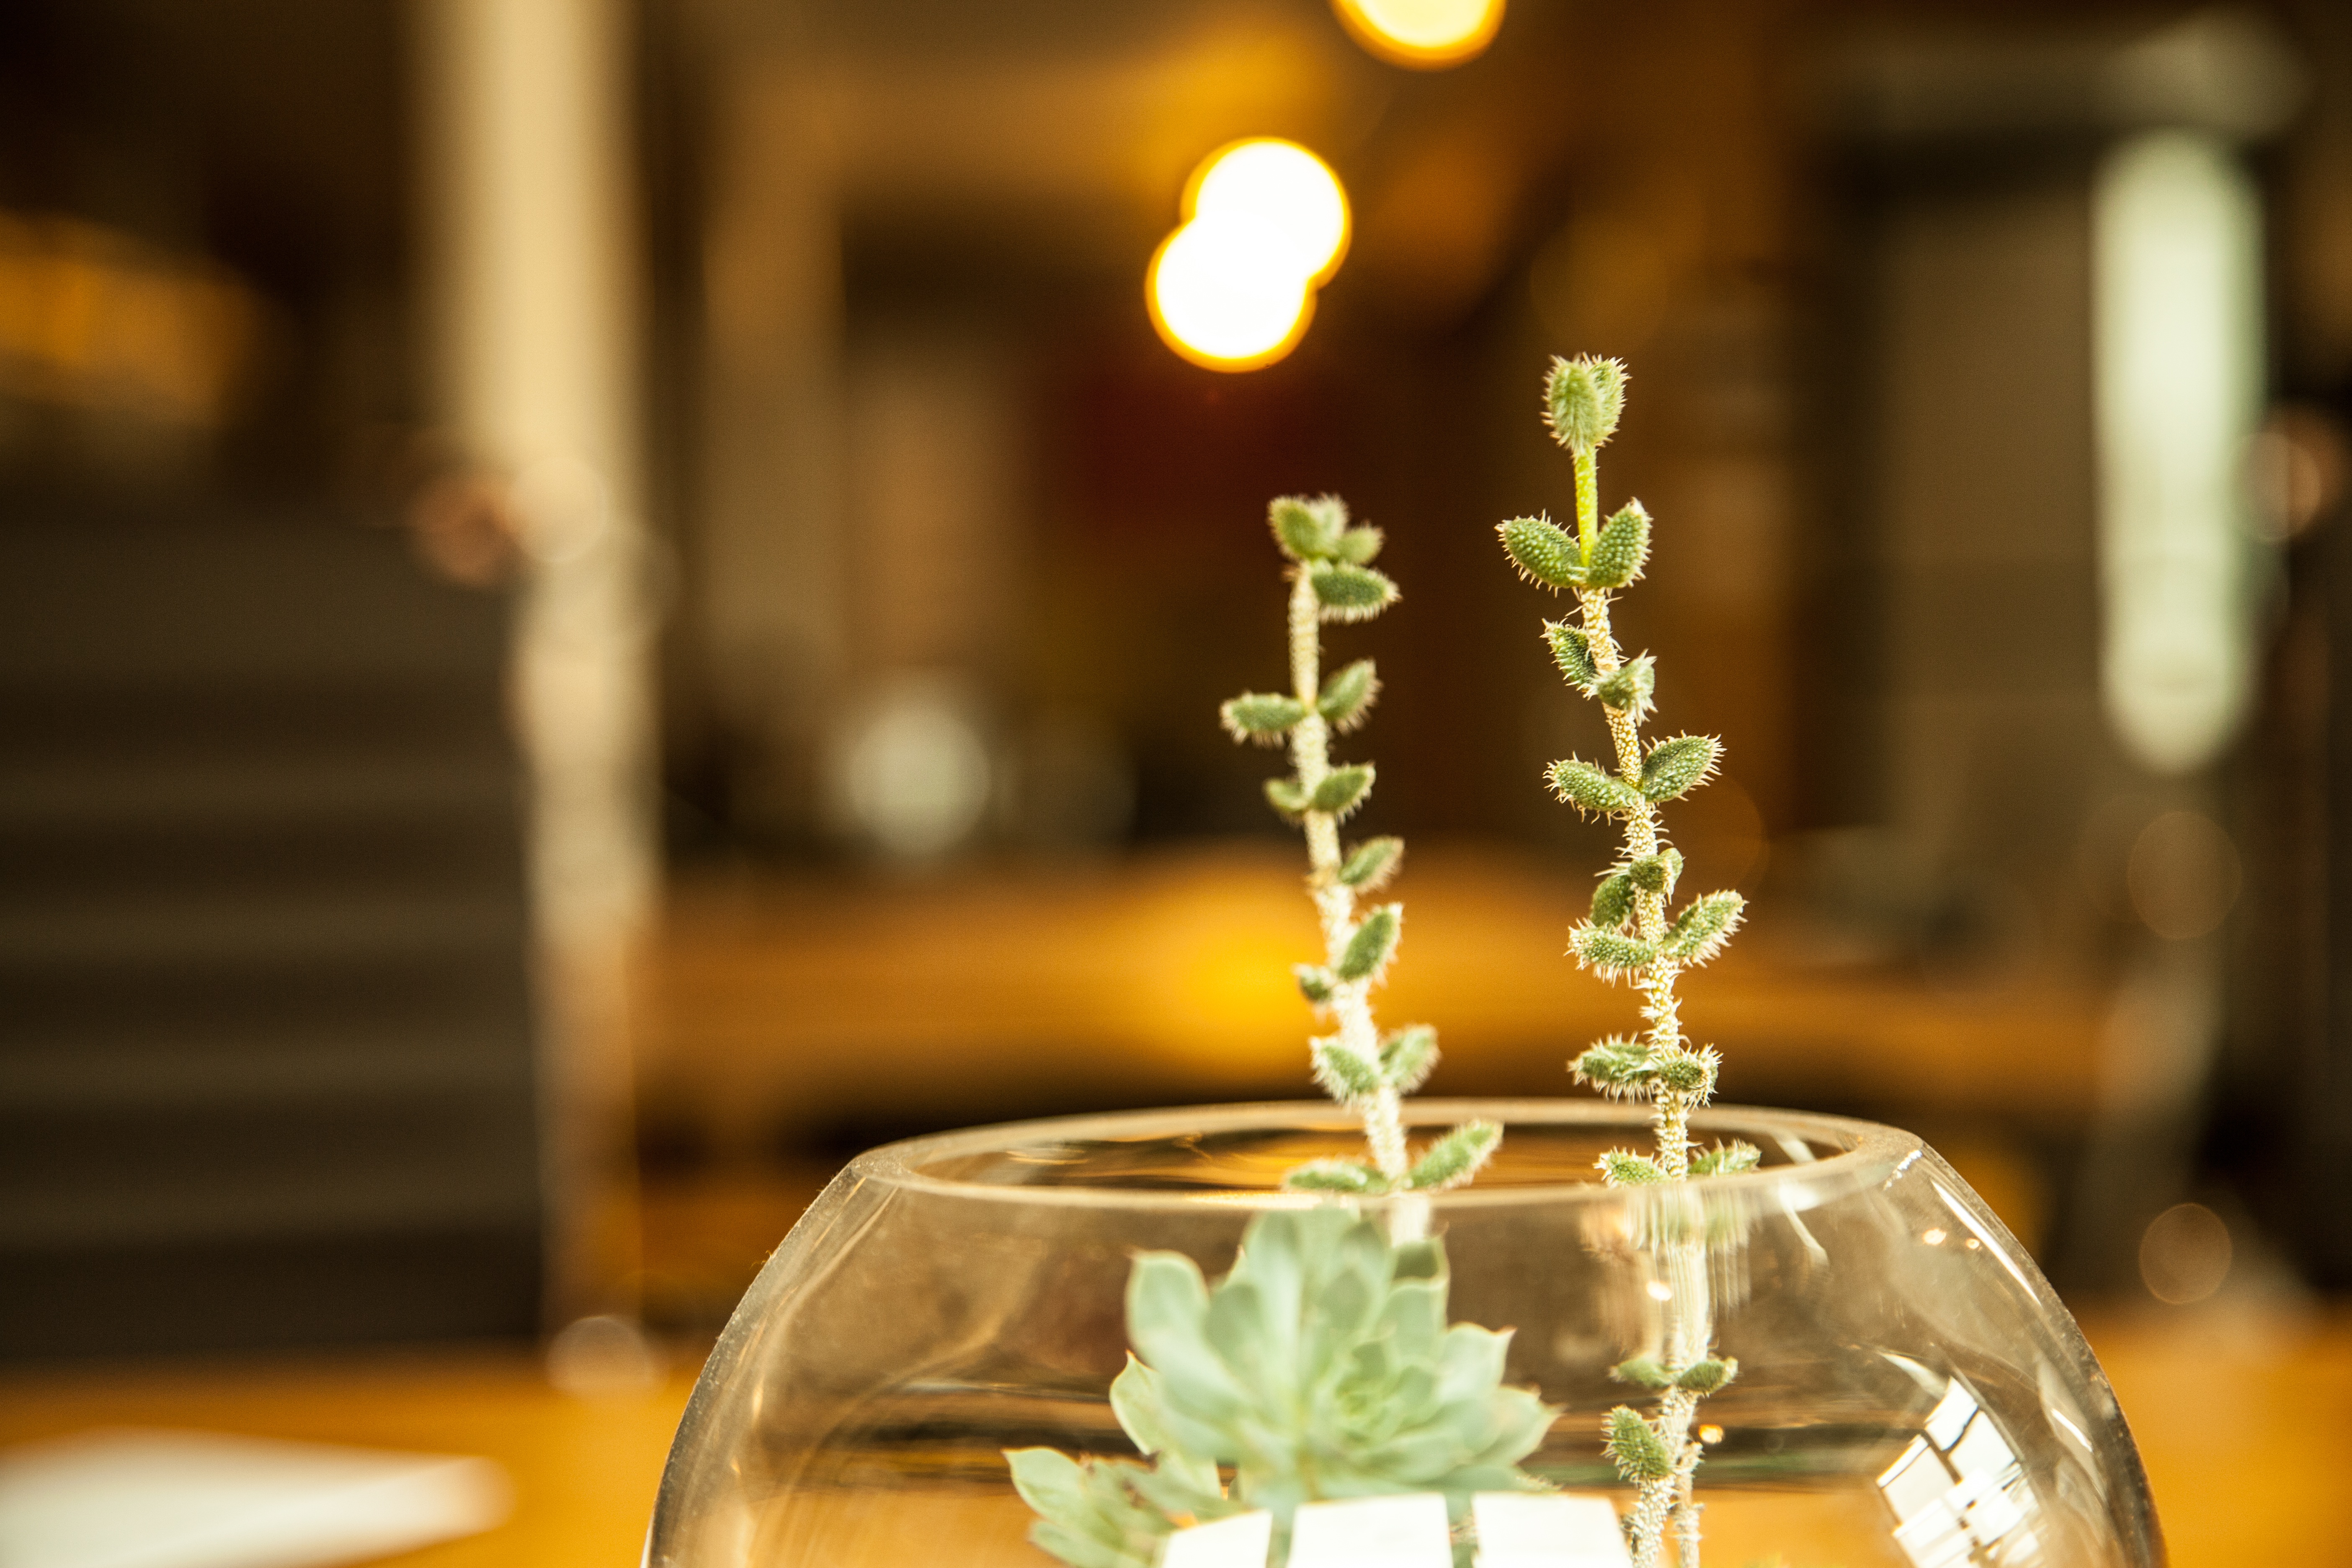
flower, restaurant, meal, yellow, lighting, wedding, ceremony, centrepiece